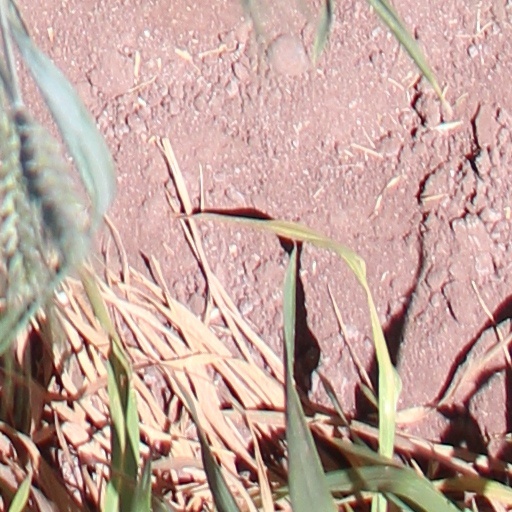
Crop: wheat